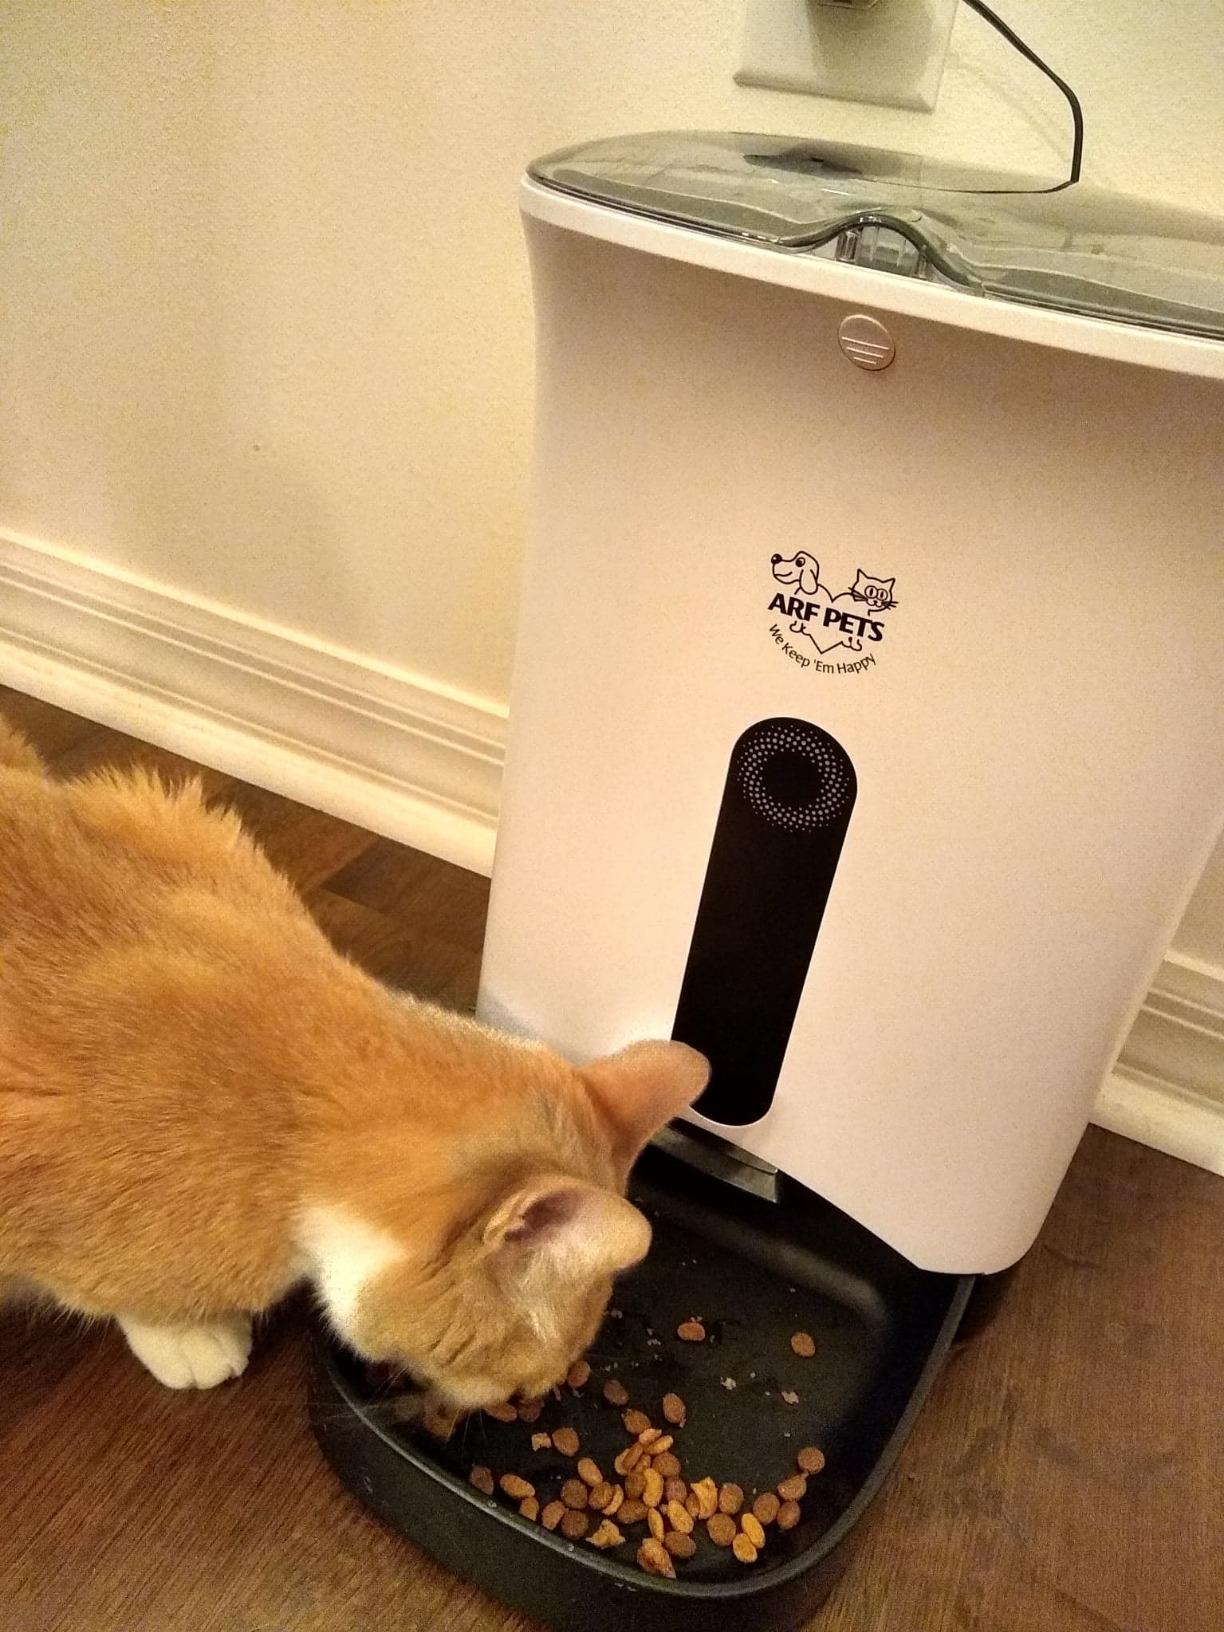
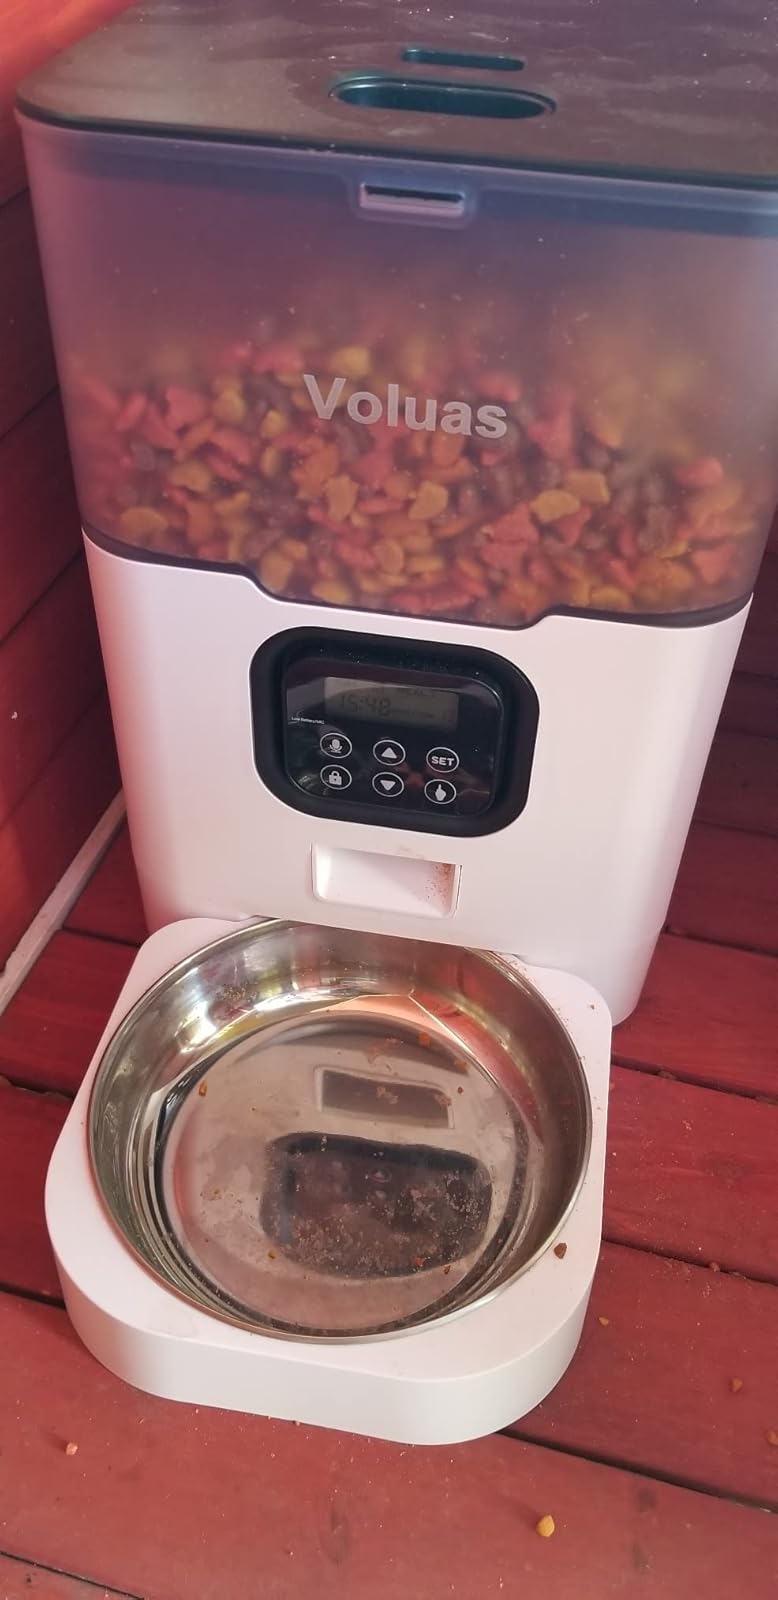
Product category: items_feeder
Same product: no